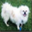
Label: dog